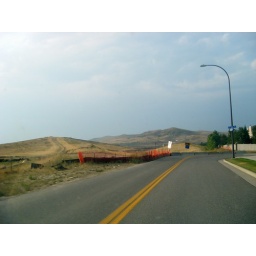
a road up to the top and over the hill and cement barriers